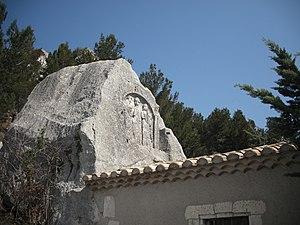
Chapelle des Trémaïe (Baux-de-Provence)
Les Trémaïé sont un bas-relief rupestre daté de l'époque gallo-romaine situé dans la commune Les Baux-de-Provence. Il est associé, depuis le XVIIᵉ siècle au moins au culte rendu aux saintes Maries qui, selon la tradition, auraient accosté sur une barque en Provence au Iᵉʳ siècle.